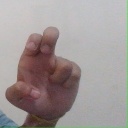
अक्षर: अ